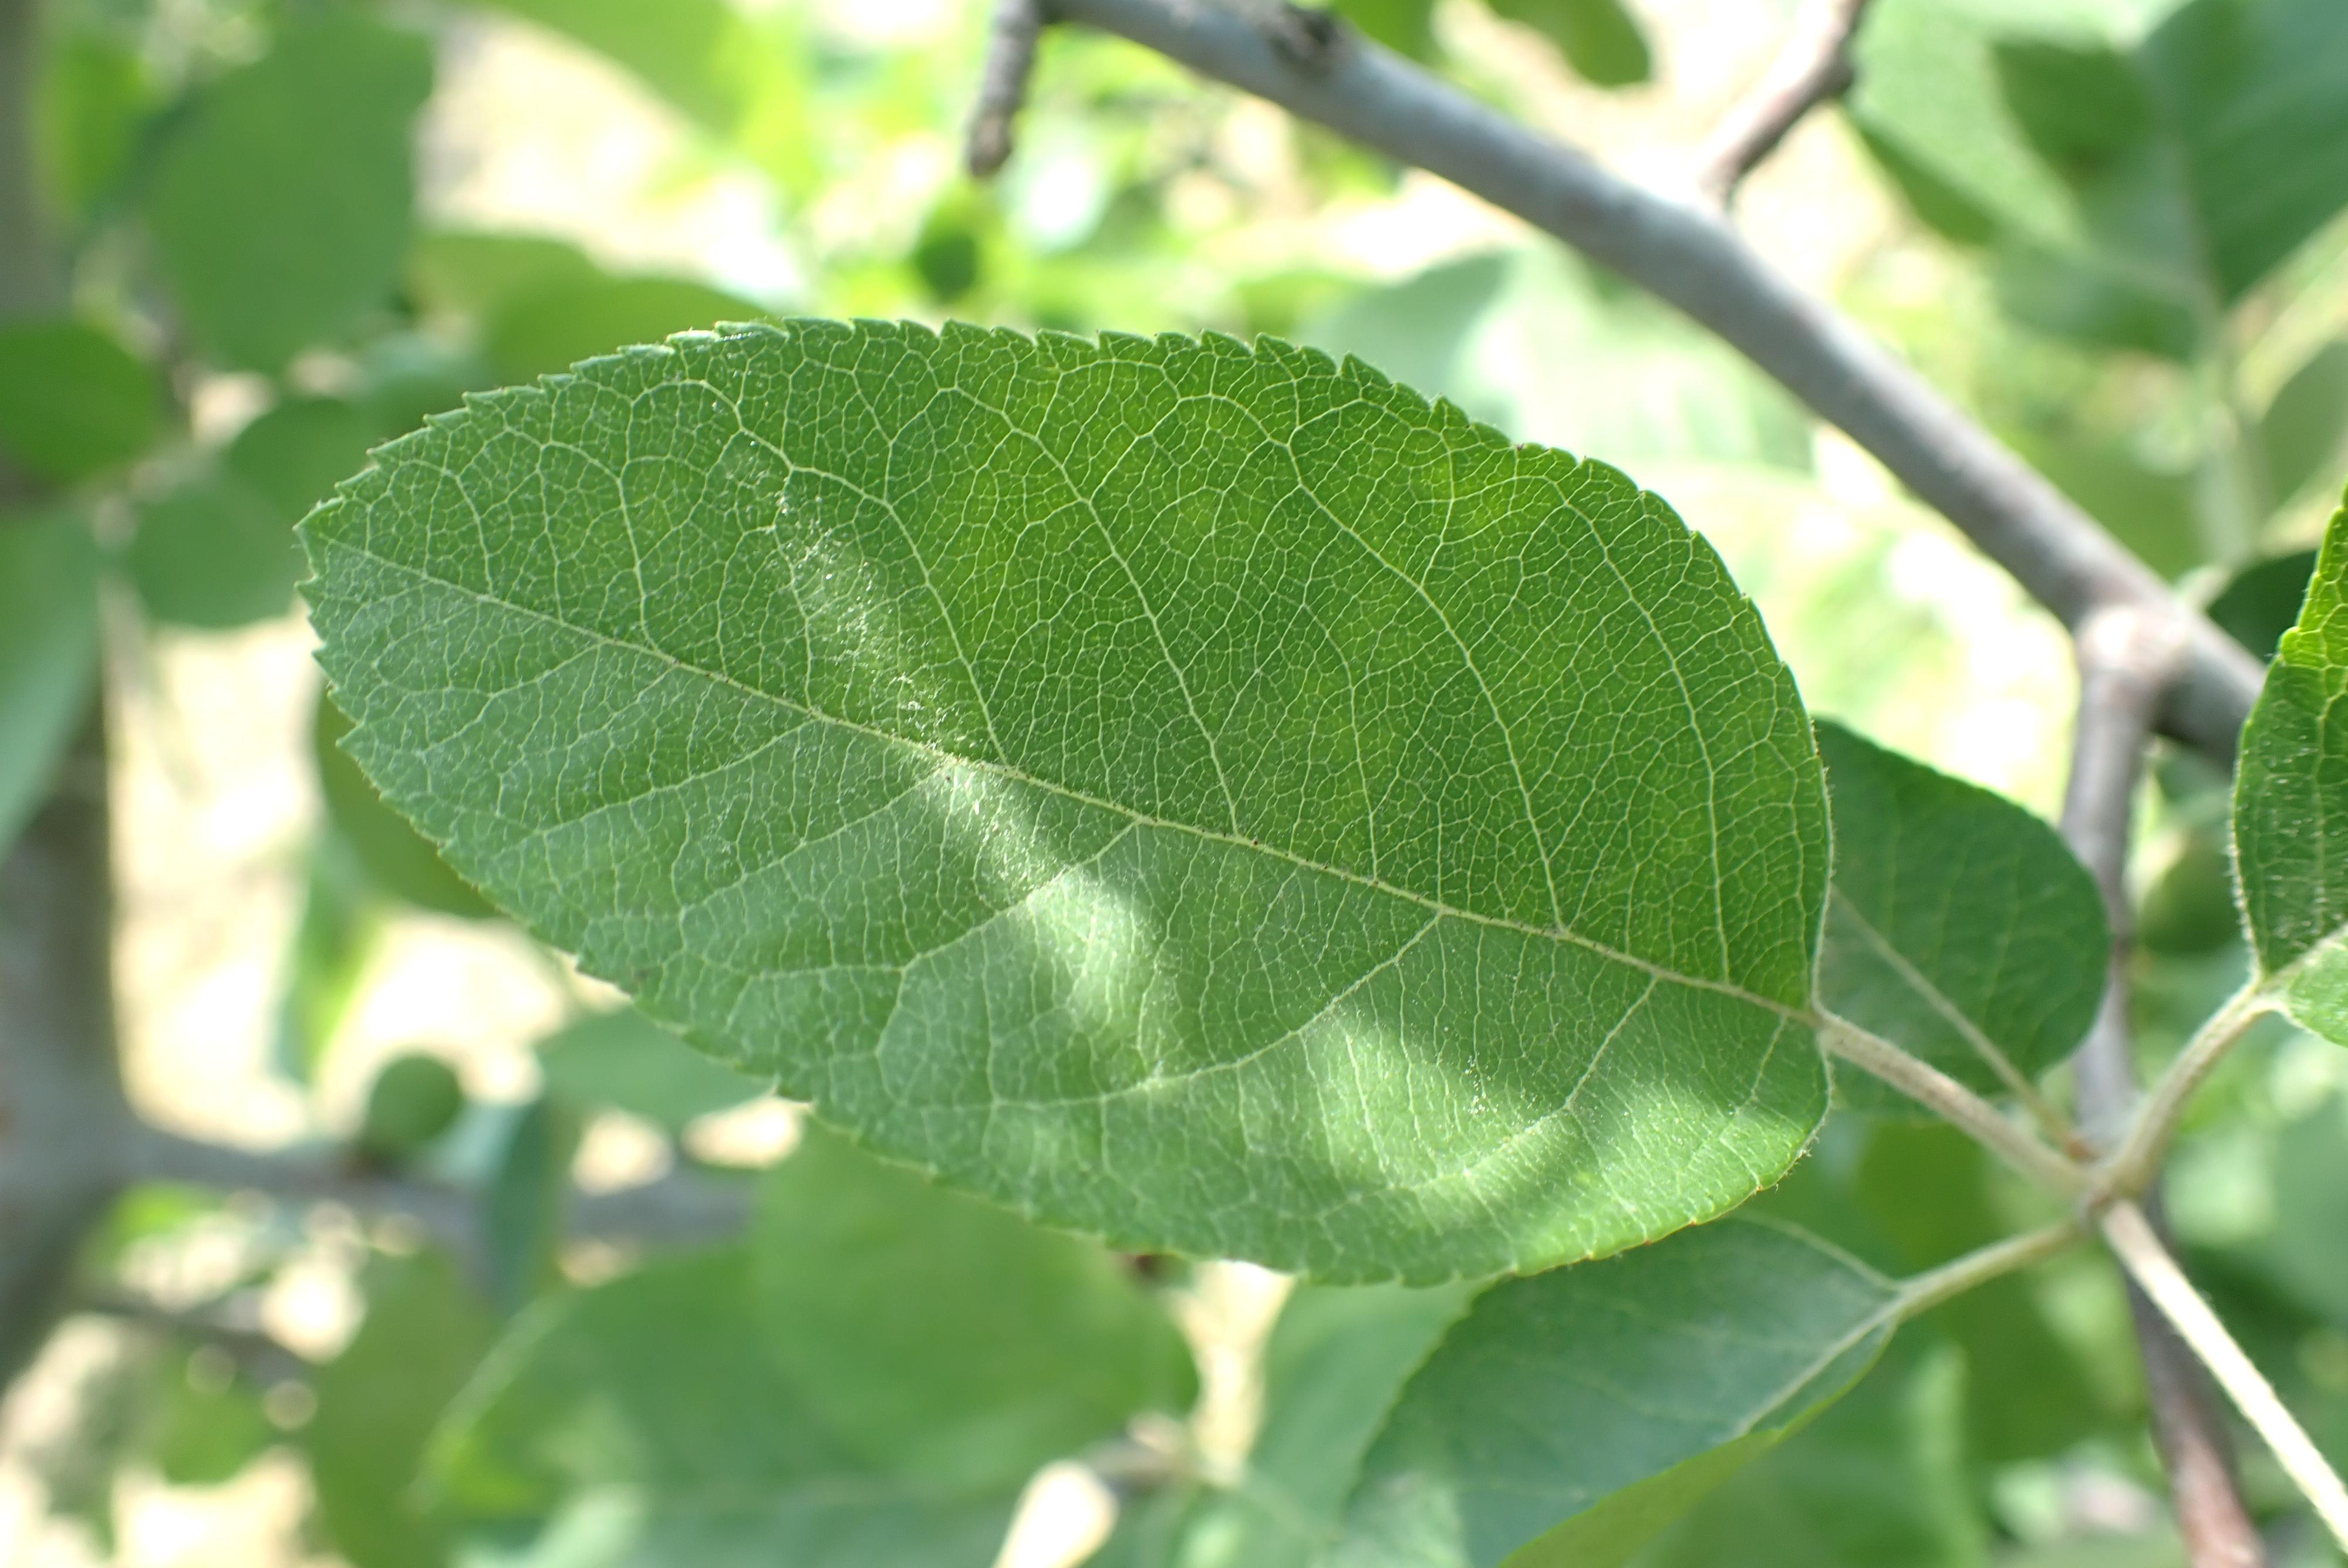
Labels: healthy